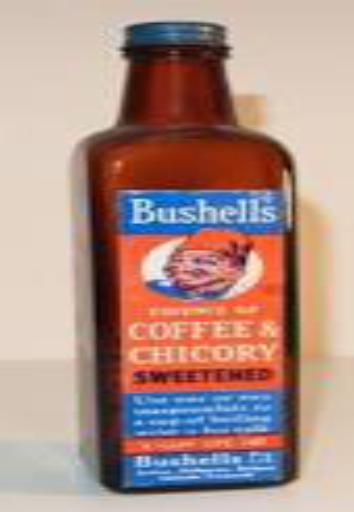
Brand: Bushells
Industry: Food